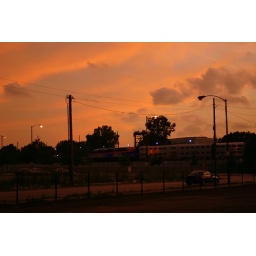
Metra heads south at 16th street under a hazy, summer sunset sky